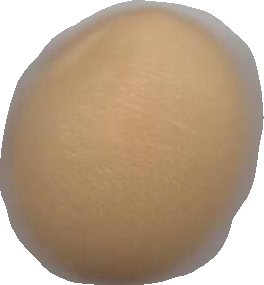
Variety: Grobogan